Swedish Sea Rescue Society

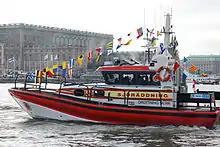
The 12 metre Victoria-class rescue vessel in central Stockholm, Sweden

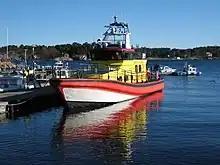
The 20 metre Rausing-class rescue cruiser Björn Christer, Dalarö, Sweden

The Swedish Sea Rescue Society (SSRS), formally the Swedish Society for the Saving of Shipwrecked Persons is a Swedish voluntary organisation that works with maritime search and rescue on Swedish lakes and seas. The society runs 70 lifeboat stations, with over 200 rescue vessels and over 2100 volunteers. Of these, more than 300 are on call at any given moment, and can respond to an emergency call within 15 minutes. It is a member of the International Maritime Rescue Federation (IMRF)